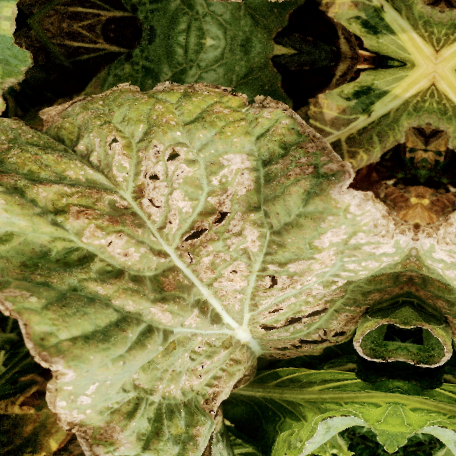
Label: Downy Mildew